Jérôme d'Ambrosio

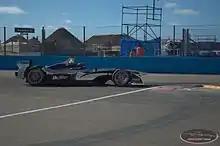
D'Ambrosio at the 2014 Punta del Este ePrix

D'Ambrosio scored points on debut by finishing sixth at the 2014 Beijing ePrix and secured his first victory in the series at the 2015 Berlin ePrix, winning the race after initial victor, Lucas di Grassi, was disqualified after violating technical regulations. D’Ambrosio scored back-to-back podiums at the double-header 2015 London ePrix to finish fourth in the Drivers' Championship with 113 points. During the year, d’Ambrosio was the only driver on the grid to finish every race and completed every racing lap in the 2014/15 season, missing out on the top 10 only twice. Dragon Racing finished second in the Teams' Championship.